Alchon Huns

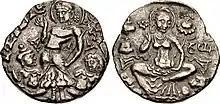
Coinage of Sri Pravarasena, successor of Mihirakula, and supposed founder of Srinagar. "Obverse:" Standing king with two figured seated below. Name "Pravarasena". "Reverse:" goddess seated on a lion. Legend "Kidāra". Circa 6th-early 7th century CE

The Alchon Huns resettled in the area of Gandhara and Kashmir in northwestern India under the rule of Sri Pravarasena (c.530-590 CE), thought to be the son of Toramana. His reign probably lasted about 60 years from circa 530 CE. According to Kalhana's 12th century text "Rajatarangini", Pravarasena established a new capital named Pravarapura (also known as Pravarasena-pura). Based on topographical details, Pravarapura appears to be same as the modern city of Srinagar. He also built a temple named "Pravaresha".